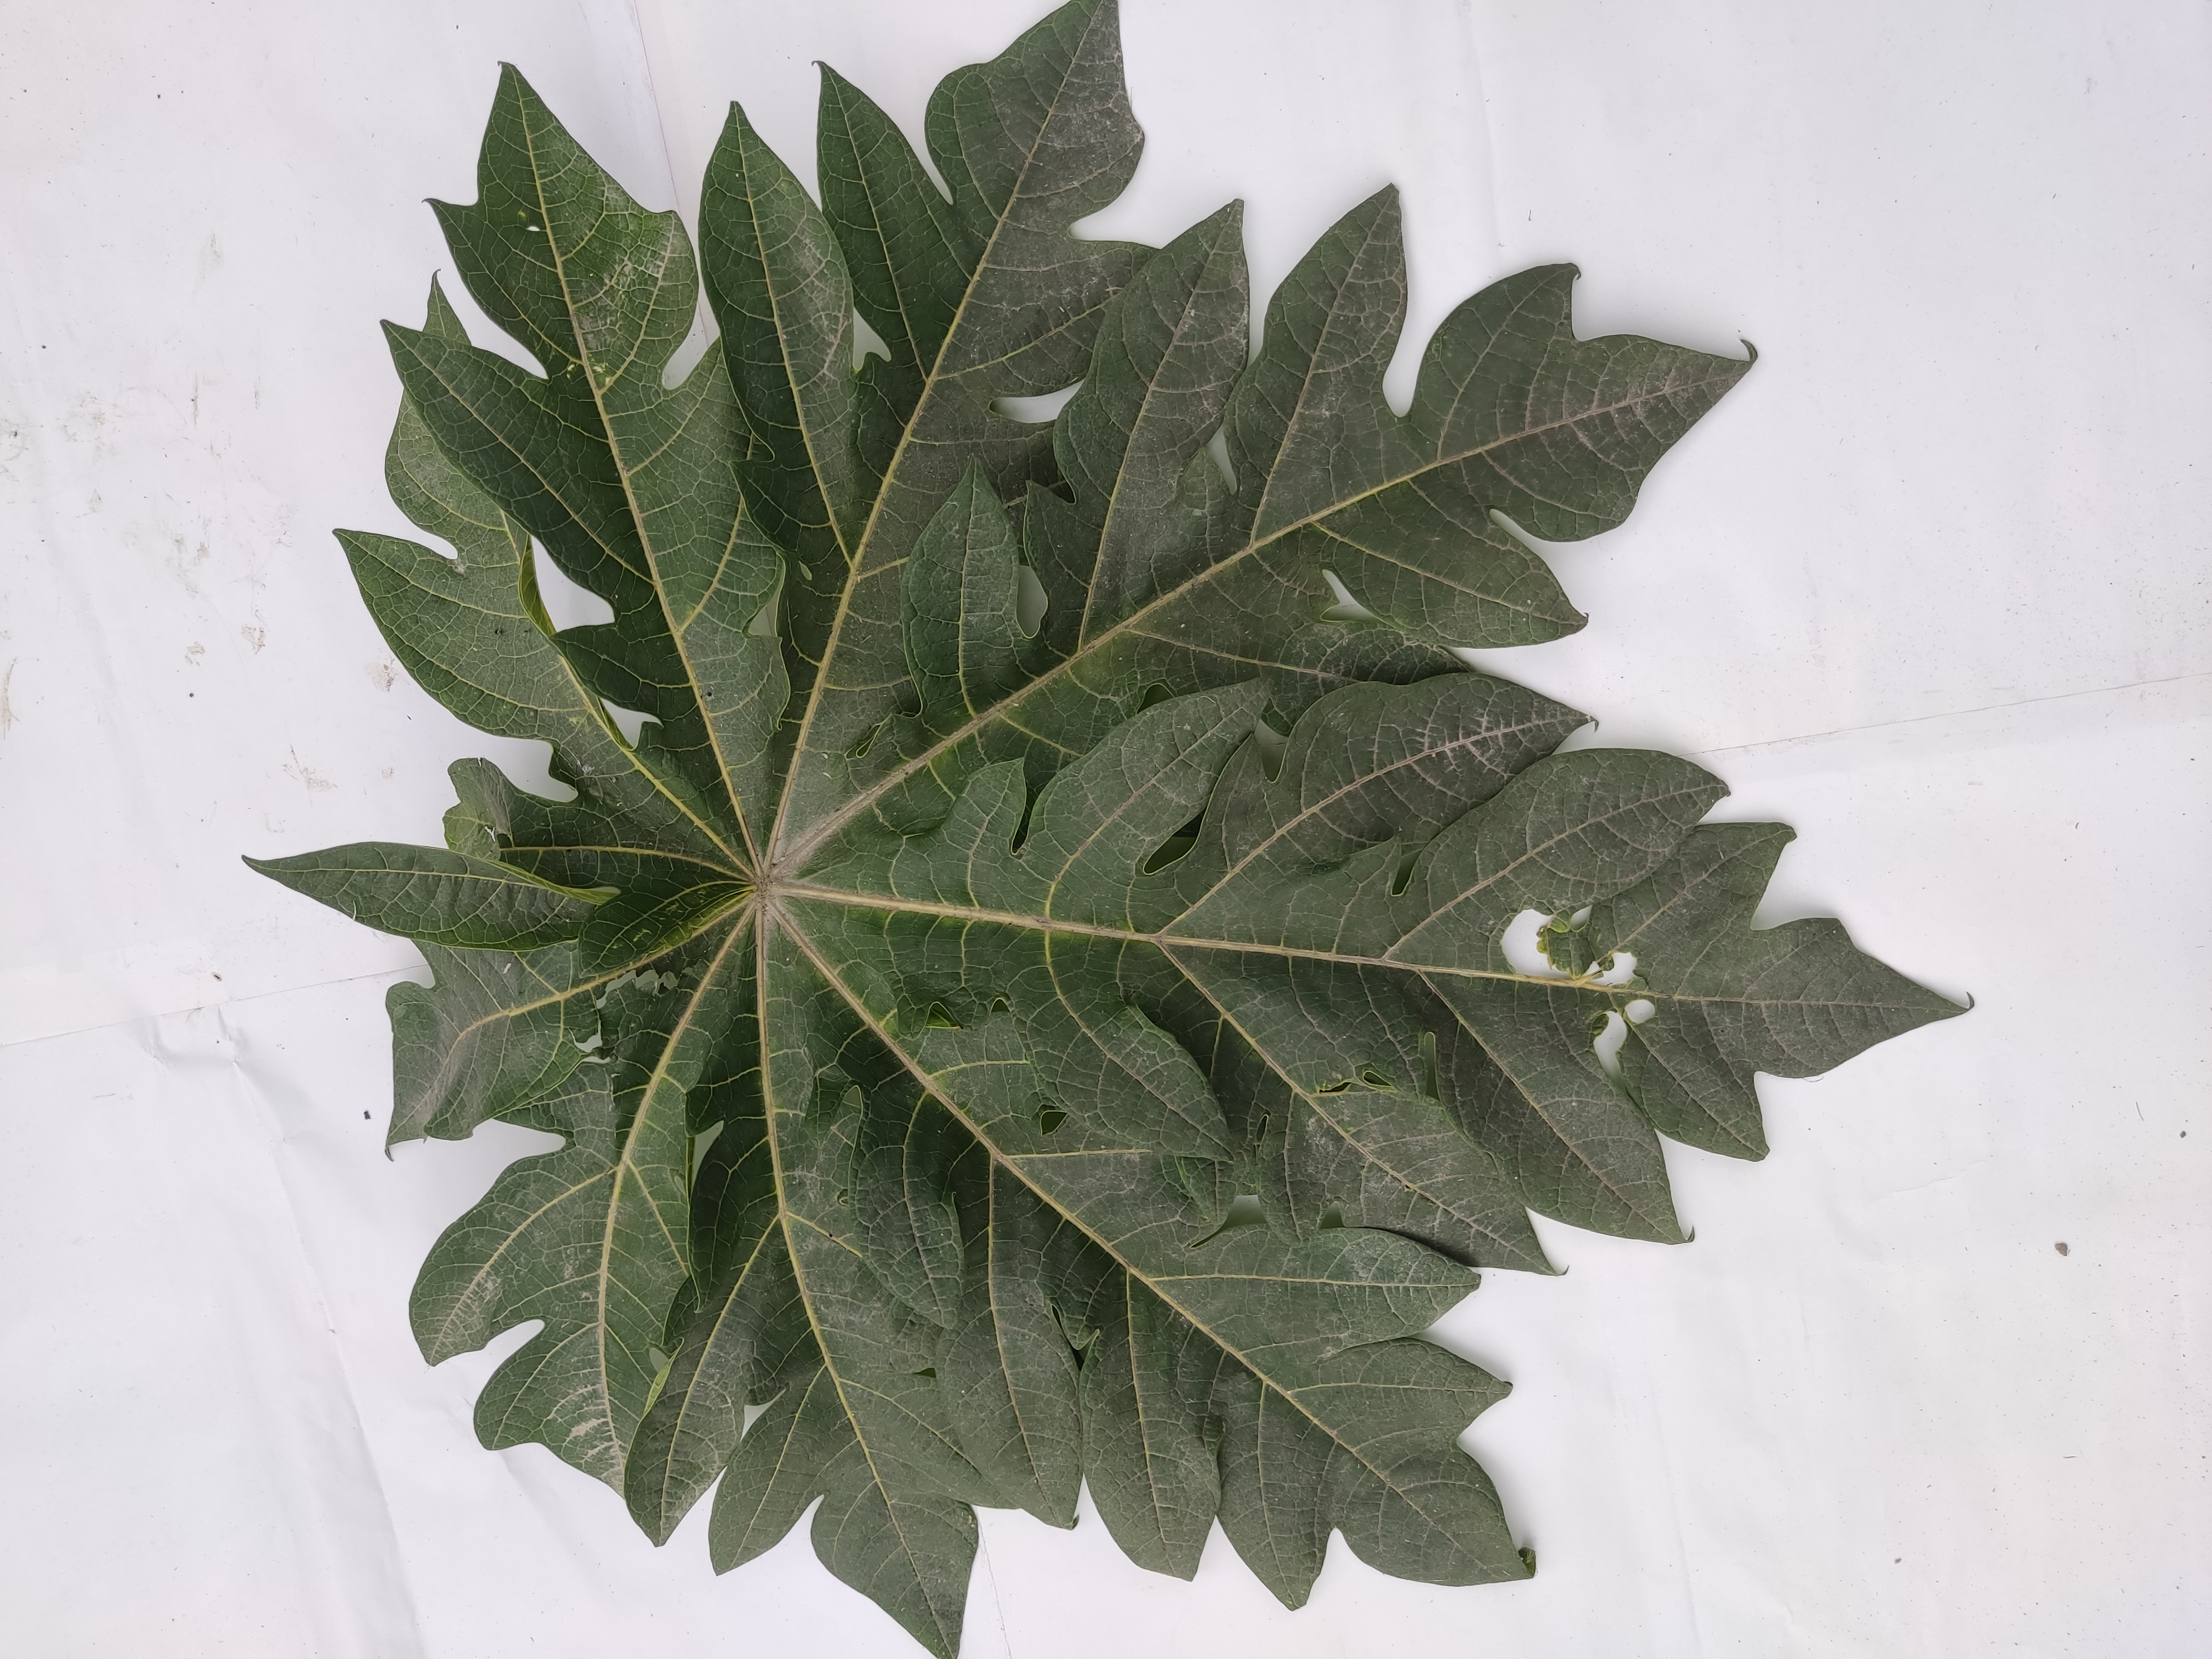
Label: Healthy Leaf